Persius

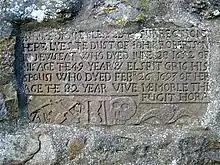
17th-century Scottish gravestone with a quote from Persius: "Vive memor lethi fugit hora", "Live mindful of death, for time flies."

The chief interest of Persius's work lies in its relation to Roman satire in its interpretation of Roman Stoicism, and in its use of the Latin tongue. The influence of Horace on Persius can, in spite of the silence of the "Life," hardly have been less than that of Lucilius. Not only characters, as noted above, but whole phrases, thoughts and situations come directly from him. The resemblance only emphasizes the difference between the caricaturist of Stoicism and its preacher. Persius strikes the highest note that Roman satire reached; in earnestness and moral purpose he rises far superior to the political rancour or good-natured persiflage of his predecessors and the rhetorical indignation of Juvenal. From him we learn how that philosophy could work on minds that still preserved the depth and purity of the old Roman "gravitas." Some of the parallel passages in the works of Persius and Seneca are very close, and cannot be explained by assuming the use of a common source. Like Seneca, Persius censures the style of the day, and imitates it. Indeed, in some of its worst failings, straining of expression, excess of detail, exaggeration, he outbids Seneca, whilst the obscurity, which makes his little book of not seven hundred lines so difficult to read and is in no way due to great depth of thought, compares poorly with the terse clearness of the "Epistolae morales". A curious contrast to this tendency is presented by his free use of "popular" words. As of Plato, so of Persius, we hear that he emulated Sophron; the authority is a late one (the Byzantine Lydus, "De mag." I.41), but we can at least recognize in the scene that opens "Sat." 3 kinship with such work as Theocritus' "Adoniazusae" and the "Mimes" of Herodas.